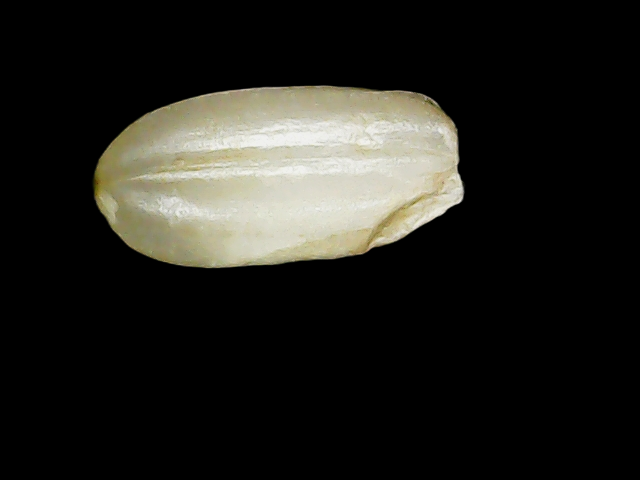
Rice variety: Binadhan8